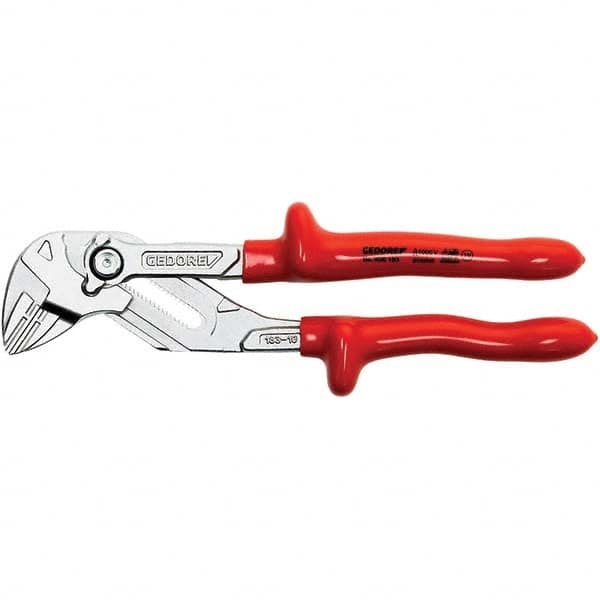
Gedore - Tongue & Groove Pliers Type: Quick-Adjusting Pliers Overall Length Range: 9" - 11.9"
Item #: 10055762 Brand: Gedore Model #: 3066088 Product Specifications Tongue & Groove Pliers; Type: Quick-Adjusting Pliers ; Overall Length Range: 9" - 11.9" ; Maximum Capacity (Inch): 2 ; Jaw Style: Smooth Jaw ; Overall Length (Inch): 10 ; Head Style: Standard Type Quick-Adjusting Pliers Overall Length Range 9" - 11.9" Maximum Capacity (Inch) 2 Jaw Style Smooth Jaw Overall Length (Inch) 10 Head Style Standard Hose Diameter (Inch) 2 Style Insulated Tool Style Combination Tool Number of Positions 19 Jaw Type Smooth Handle Material Ergonomic Comfort Side Cutter No Features Standard Additional Information Ratchet Smooth Jaw Gripping Hose Diameter (Inch) 2 Jaw Width (Inch) 19/32 Plier Size 10 PSC Code 5110
Brand: Gedore
Category: Hardware > Tools > Pliers > Slip Joint Pliers